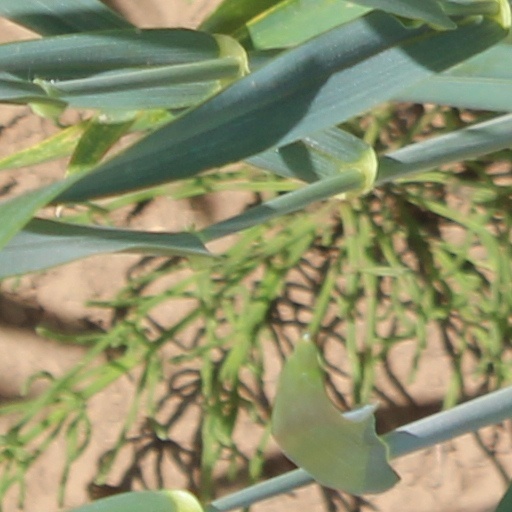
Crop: wheat